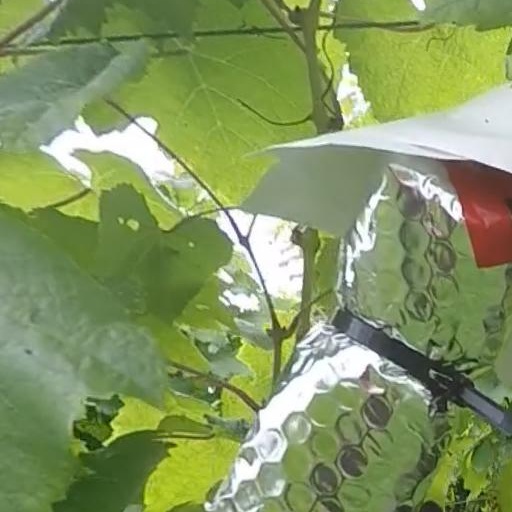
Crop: grape